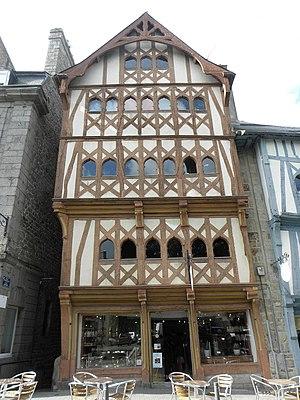
Maison sise 31 Place du Centre à Guingamp (22).
Cet article recense les monuments historiques français classés en 1923.
Cet article recense une partie des monuments historiques des Côtes-d'Armor, en France.